Maurice Denys

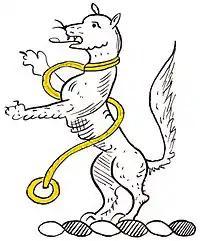
Crest of Sir Maurice Denys "A wolf rampant argent chained or". (BL Cott. MS. Claud. CIII, f.157b)

Denys later bought the ancestral Denys manor of Siston from his elder brother, Sir Walter, who had inherited it. This was perhaps in the year 1542, when his brother needed to obtain a Royal licence to sell him Kingston Russell, and one of the brothers went on to build a new country house there, known as Siston Court. The evidence for Sir Maurice being the builder comes from a letter dated 1607 to Robert Cecil, 1st Earl of Salisbury from an agent offering him the property for sale, which is summarised in the Cecil Papers: